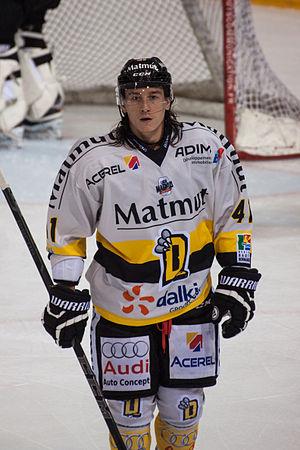
Wes Cunningham est un joueur professionnel canadien de hockey sur glace qui évolue au poste de défenseur. Depuis 2014, il évolue dans le championnat de France de hockey sur glace avec les Dragons de Rouen.